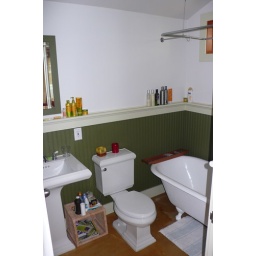
bathroom- notice door jam on right an door knob on left- I'm standing just outside the bathroom in the main room